Gabriele Bischoff

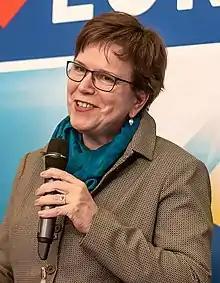

Gabriele Bischoff (born 4 January 1961) is a German politician of the Social Democratic Party (SPD) who is serving as a Member of the European Parliament.